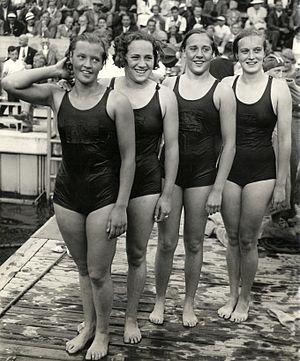
Johanna Katarina Selbach dite Jopie Selbach, née le 27 juillet 1918 à Haarlem et morte le 30 avril 1998 à Zoetermeer, est une nageuse néerlandaise.
Anna Petronella Timmermans dite Annie Timmermans, née le 10 avril 1919 à Rotterdam et morte le 30 août 1958 à Melbourne, est une nageuse néerlandaise.
Willemijntje den Ouden dite Willy den Ouden, née le 1ᵉʳ janvier 1918 à Rotterdam et morte le 6 décembre 1997 à Rotterdam, est une nageuse néerlandaise.